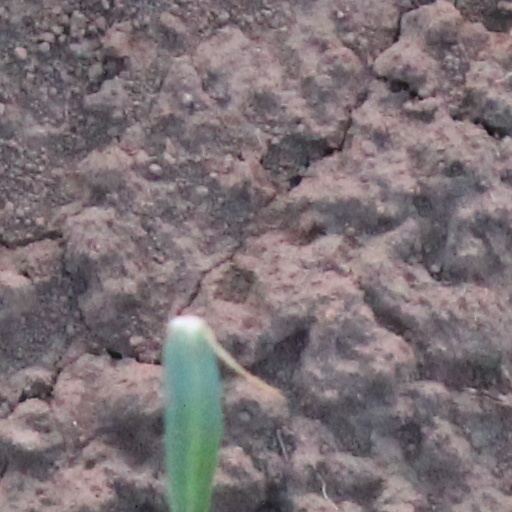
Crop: wheat